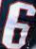
Number: 6